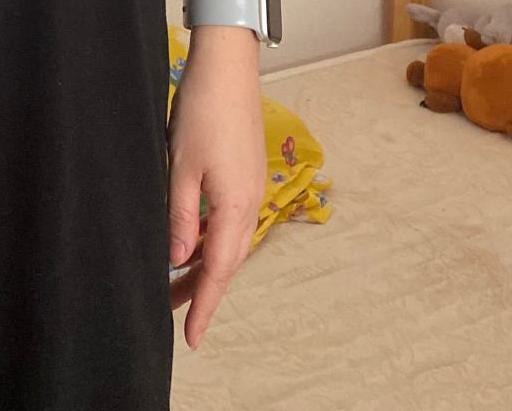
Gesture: no_gesture